Cosmos

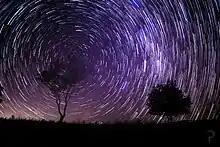
Stars rotating in the night sky

Early Europeans viewed the cosmos as a divinely created, spatially finite, bifurcated cosmos, divided into sublunary and superlunary realms. Objects above the lunar disc were believed to be stable, with heavenly bodies believed to be made out of a refined substance called "quintessence". This was understood to be a crystalline, completely transparent substance that held all of the superlunary spheres in perfect order. After their creation by God, these spheres did not change except for their rotation above the Earth. Objects below the lunar sphere were subject to constant combination, separation, and recombination. This was because they consisted of the chaotic elements of earth, air, fire, and water.